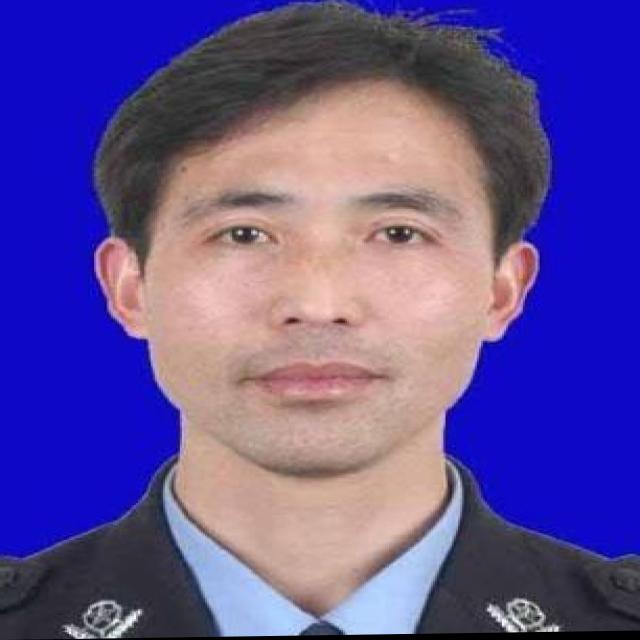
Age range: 45-64